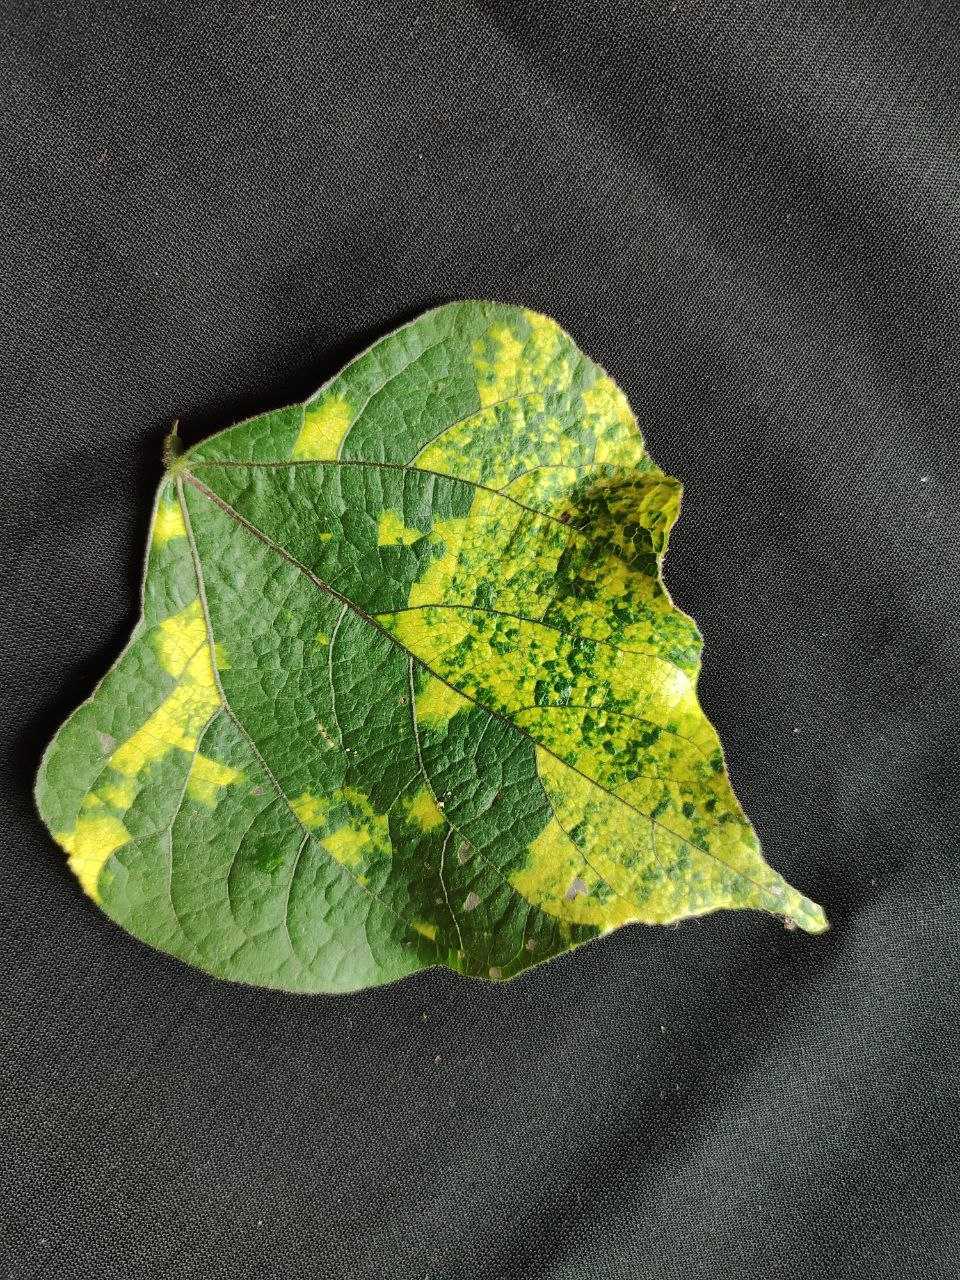
Crop: bean
Leaf condition: Mosaic Virus